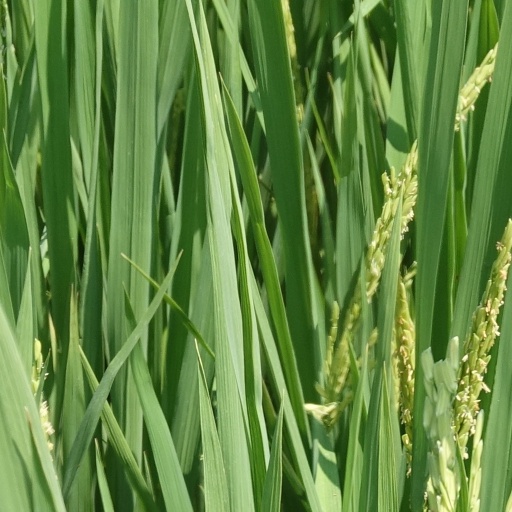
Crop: rice